Leroy Sanchez

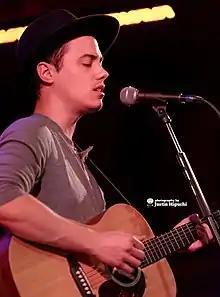
Leroy Sanchez performing live

Leroy Sanchez (born September 1, 1991, in Abetxuko, Spain) is a Spanish-American singer-songwriter.